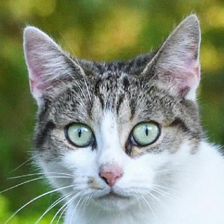
Label: animals